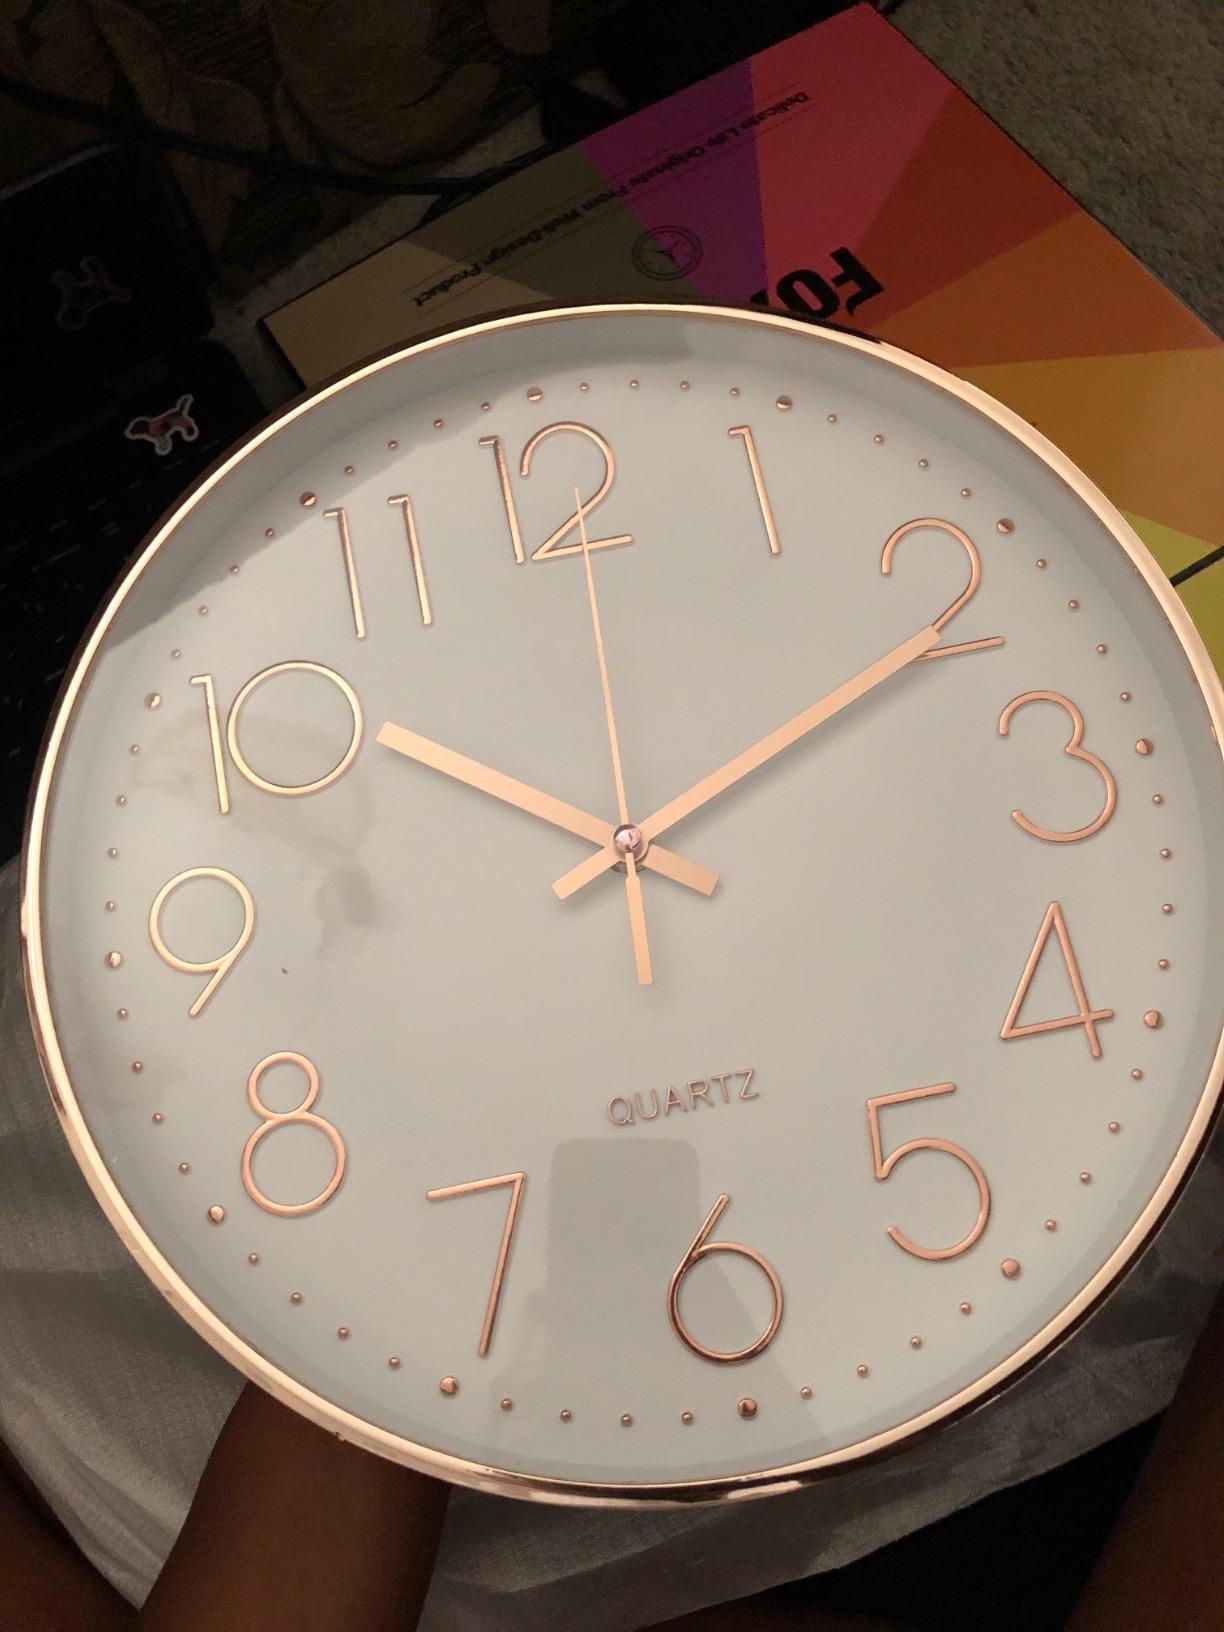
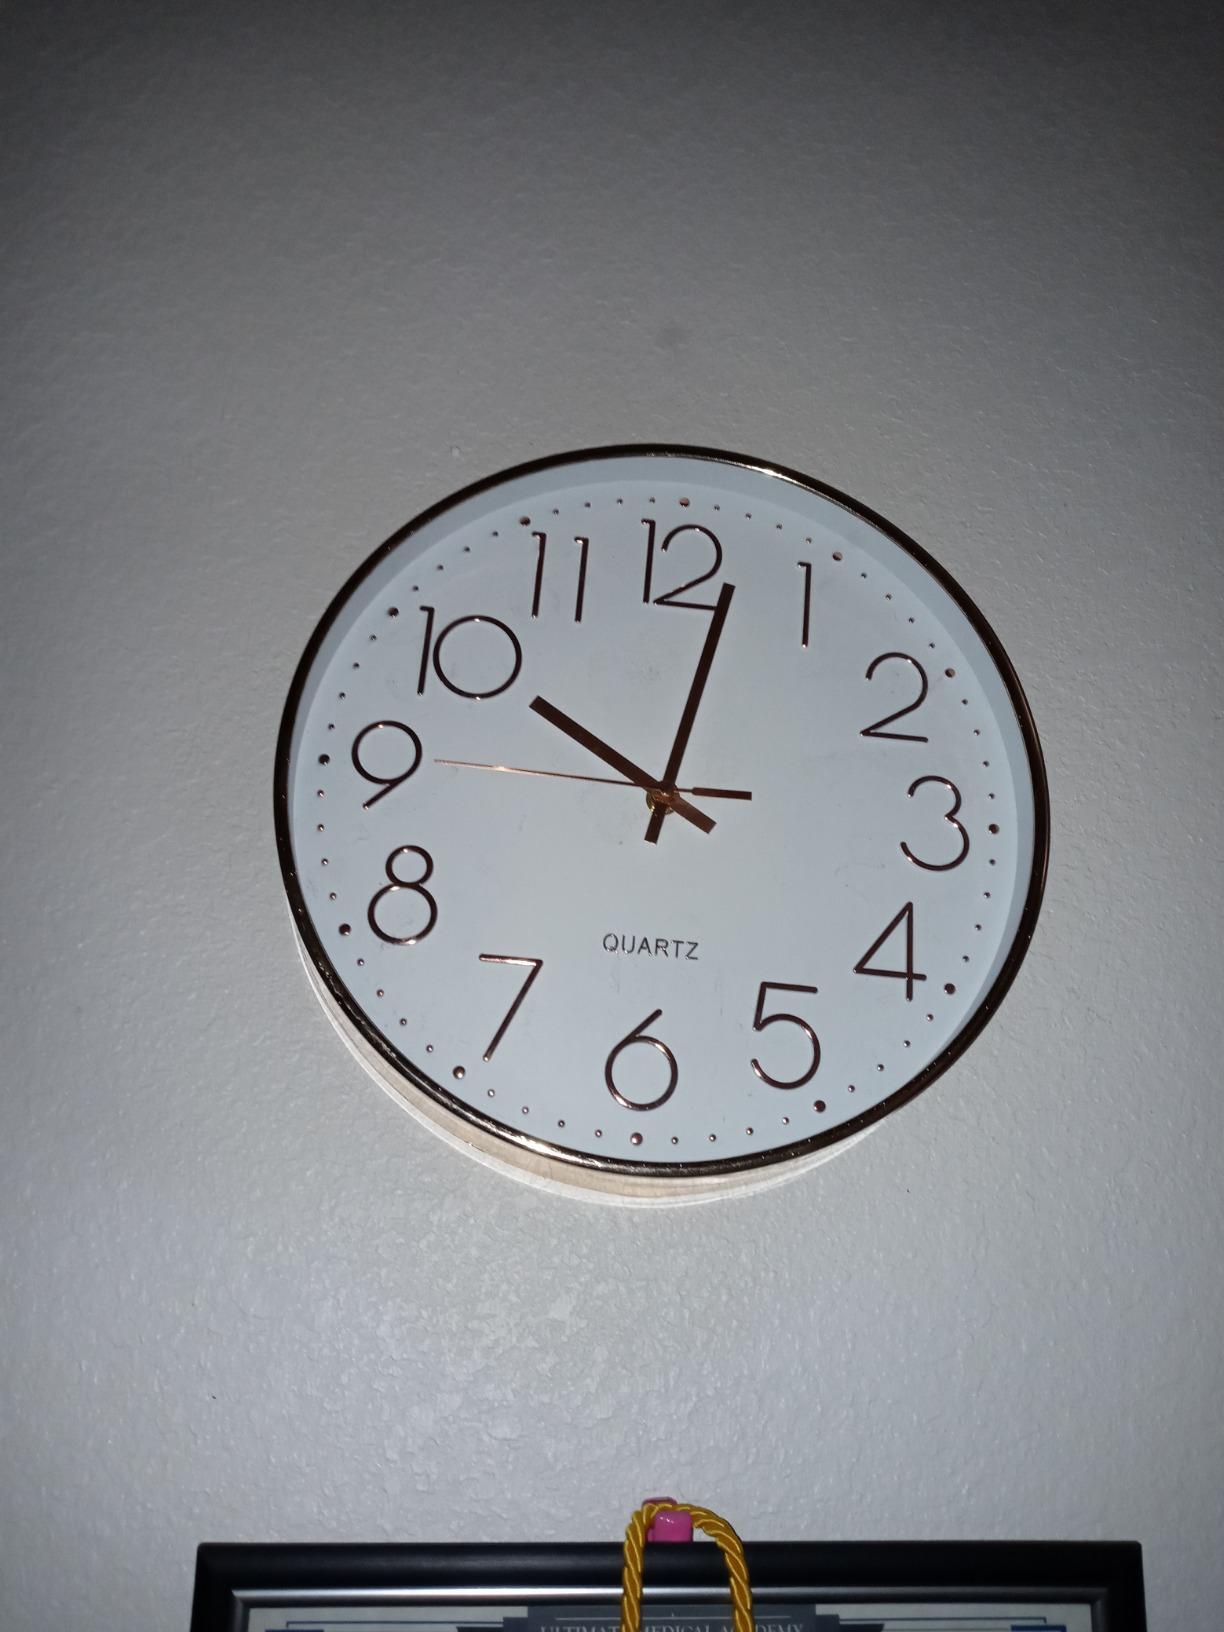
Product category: clock
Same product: yes